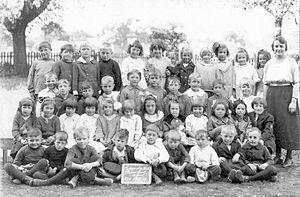
East York est un quartier de la ville de Toronto, dans la province de l'Ontario. Avant 1998, c'était une municipalité indépendante.